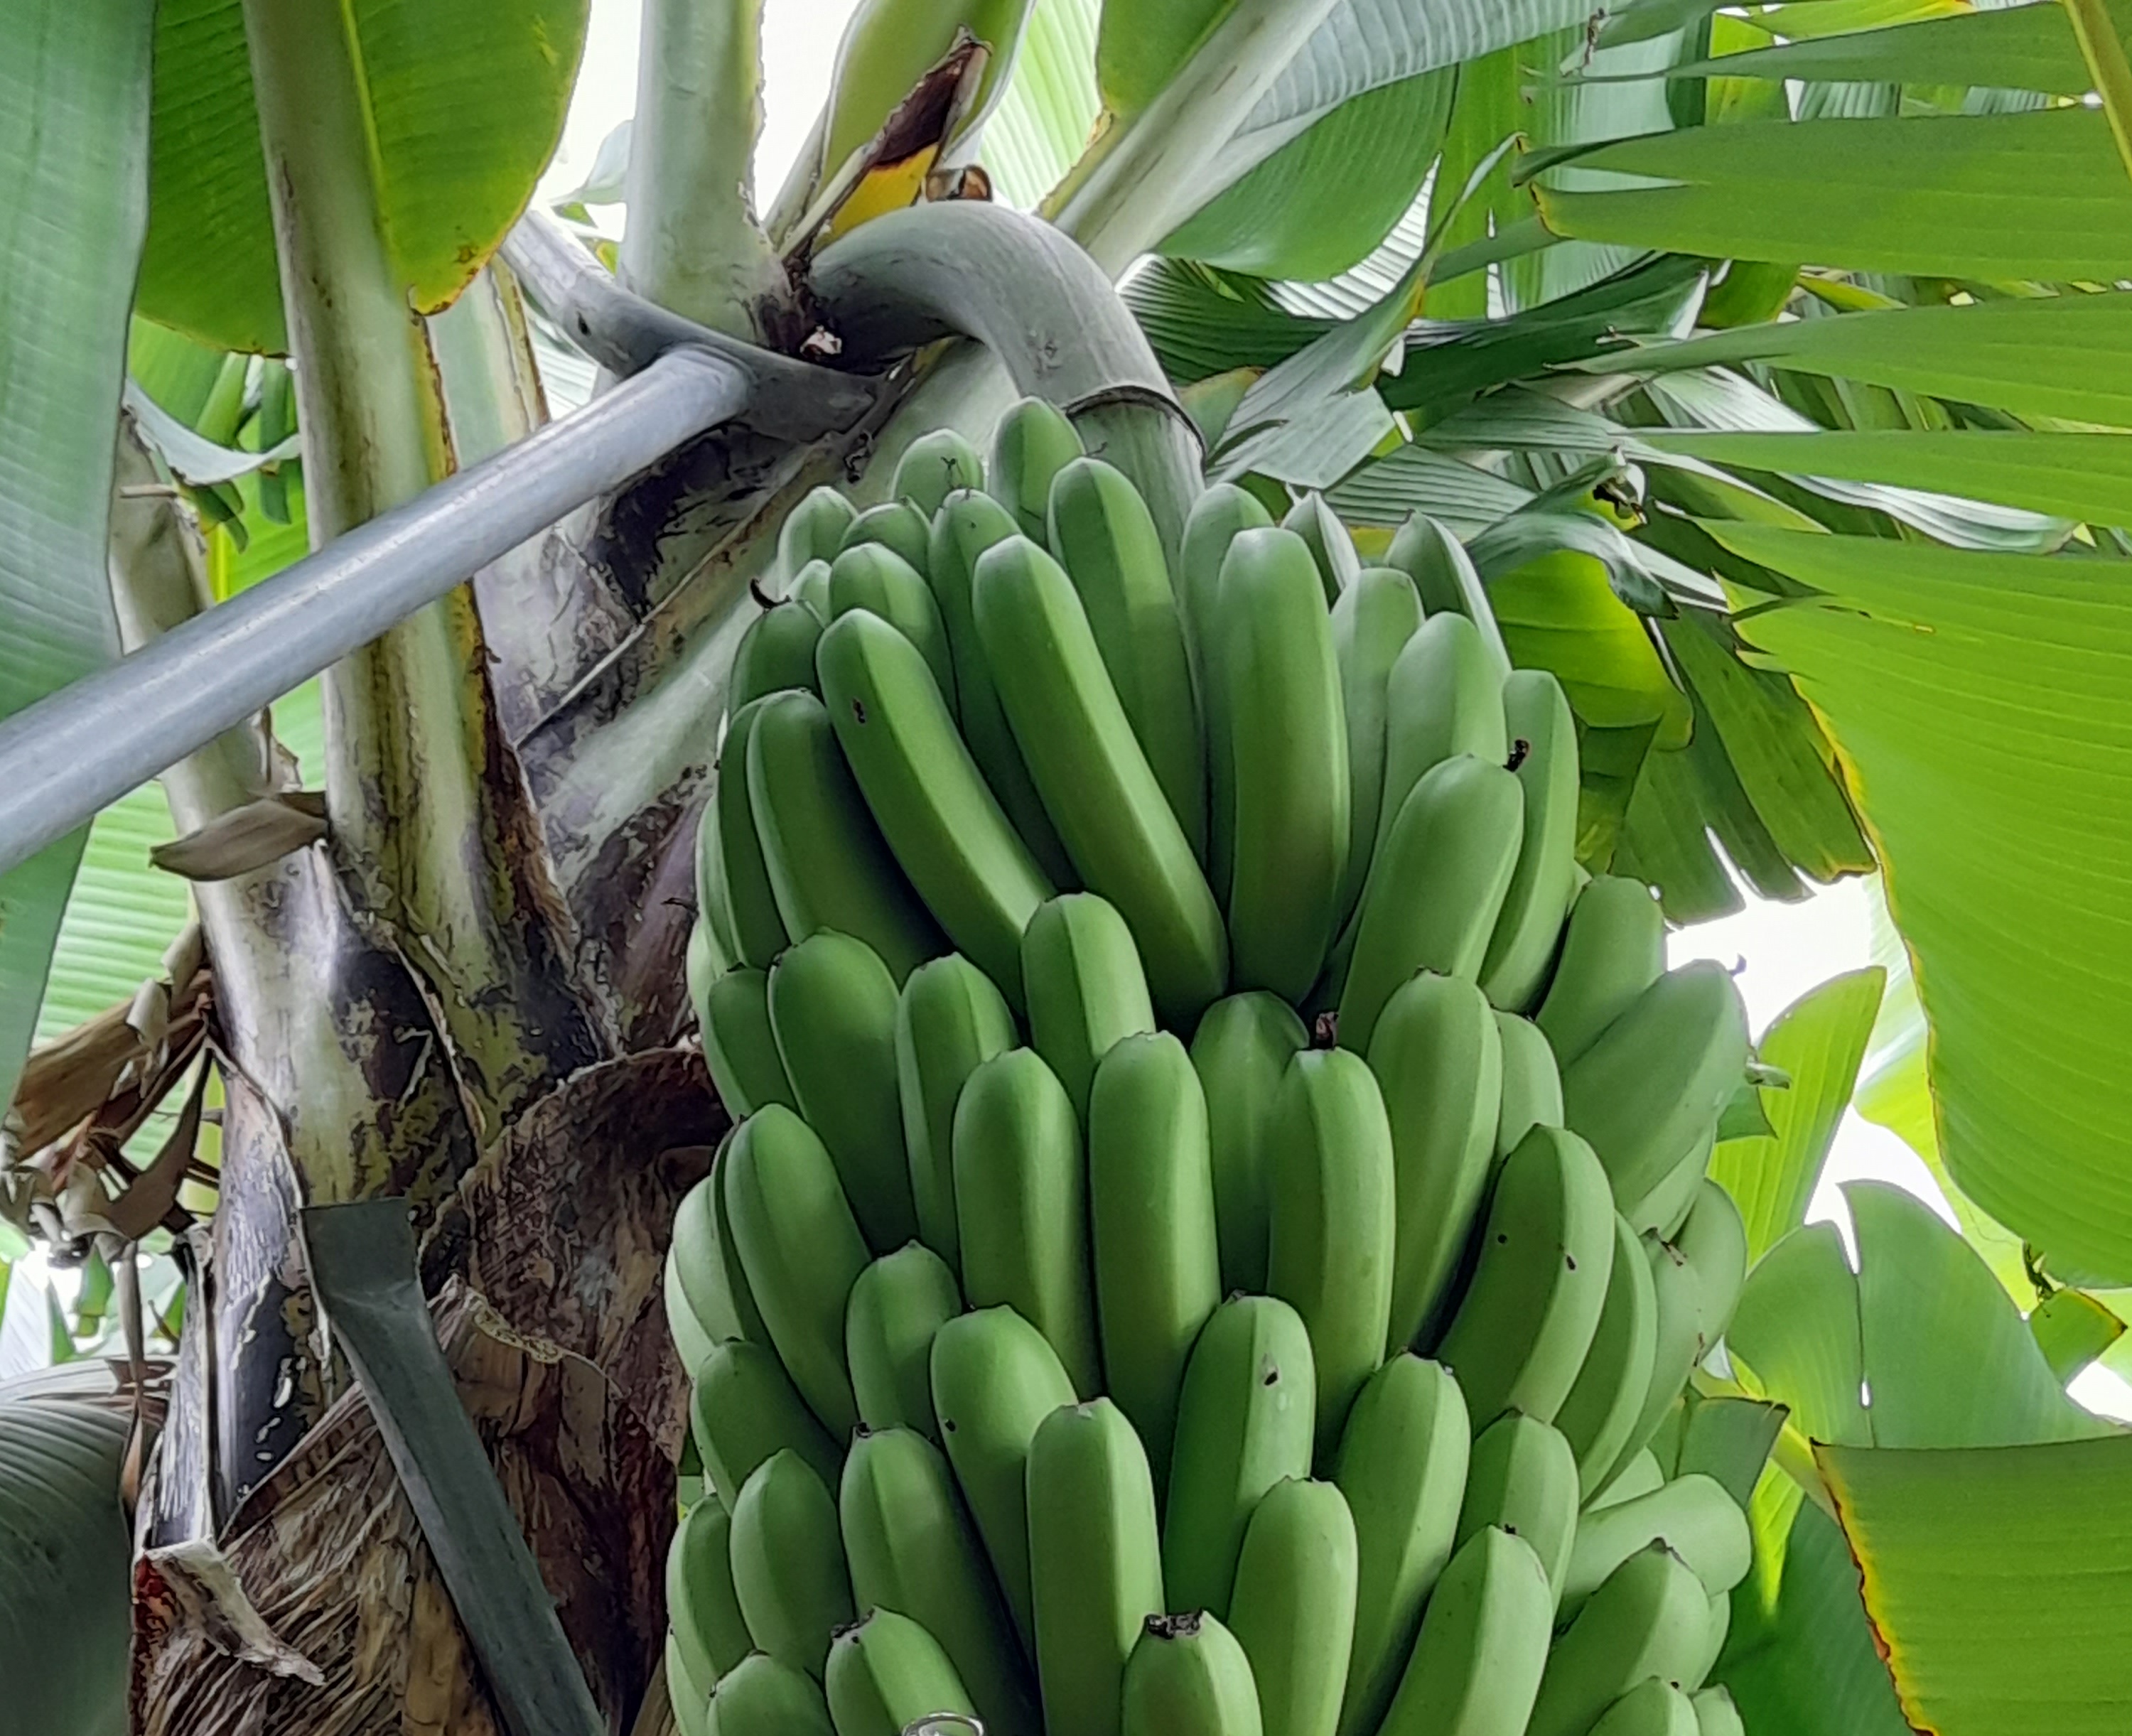
Label: Cut